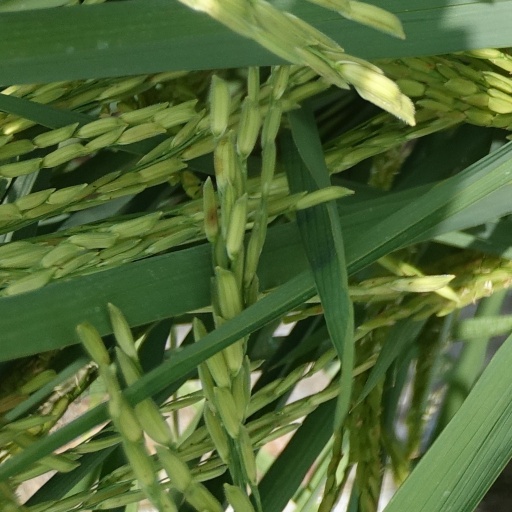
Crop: rice